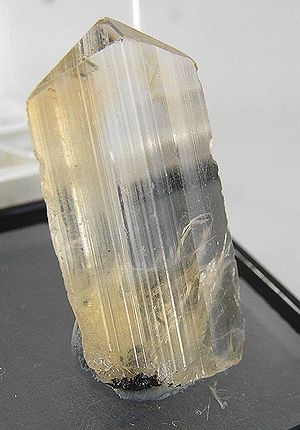
Anglesit
En fremragende, krystal af marokkansk anglesit - komplet hele vejen rundt, med en perfekt afslutning - bare en smule kant slid på siderne. Størrelse 2,8 x 1,6 x 0,5 cm, fra Touissit, Marokko
Anglesit er et mineral bestående af blysulfat, PbSO₄, isomorf med sulfaterne af Barium og Strontium, med over 68 % bly. Krystallerne er rombiske og i reglen meget smukt udviklede og overordentlig formrige idet ca. 85 forskellige enkelte krystalformer er kendte; som hos blyforbindelser i almindelighed er lysbrydningen meget stærk. mineralet er på mange forekomster vandklart gennemsigtigt eller hvidt, gråt, brunligt osv. ved forureninger. Glansen er diamantglans, hårdhed som kalkspat. Vægtfylde 6,3—6,4 gram/cm³. Ikke meget tydelig spaltbarhed. Anglesit findes på mange blyforekomster, dannet som sekundært produkt ved iltning af blyglans og ofte påvokset i pragtfulde krystalgrupper på denne. De berømteste forekomster af anglesit er: Monteponi på Sardinien, Badenweiler i Schwarzwald, Müsen ved Siegen, flere steder i Ungarn, Anglesey i England, Leadhills i Skotland, Beresovsk i Ural, Nertschinsk i Sibirien, Phoenixville i Pennsylvanien osv., overalt kun i underordnet mængde, så at den ikke kan regnes som nogen blymalm af betydning. I større masser findes PbSO₄, angivelig som et amorft, jordagtigt, sort mineral ved Coquimbo i Chile.